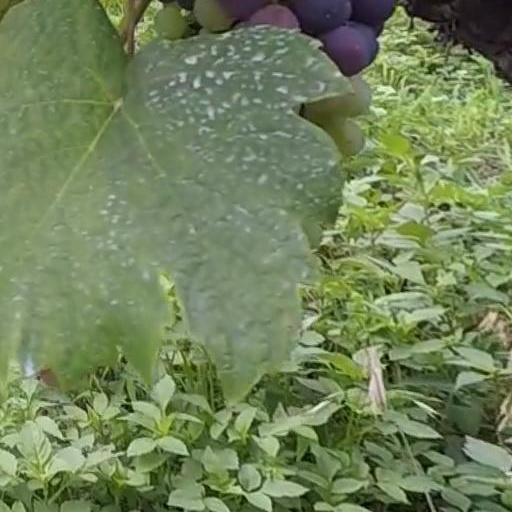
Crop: grape